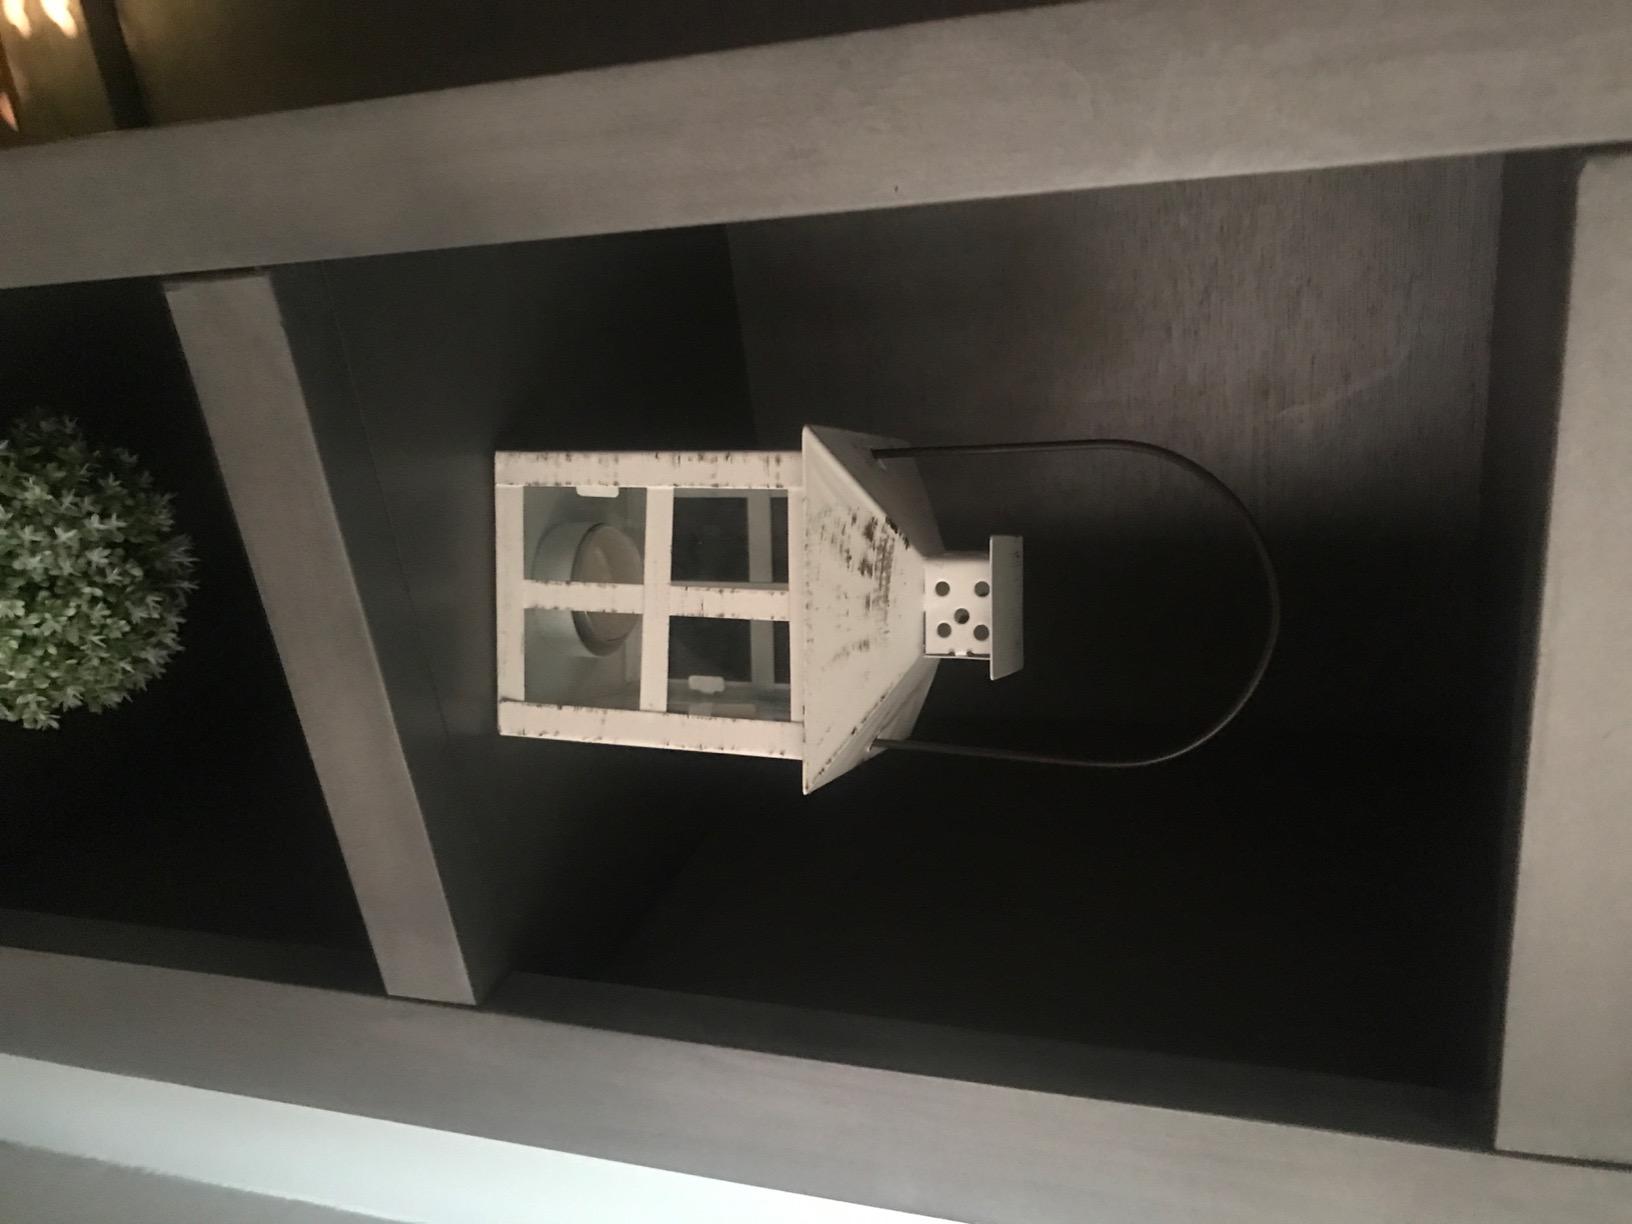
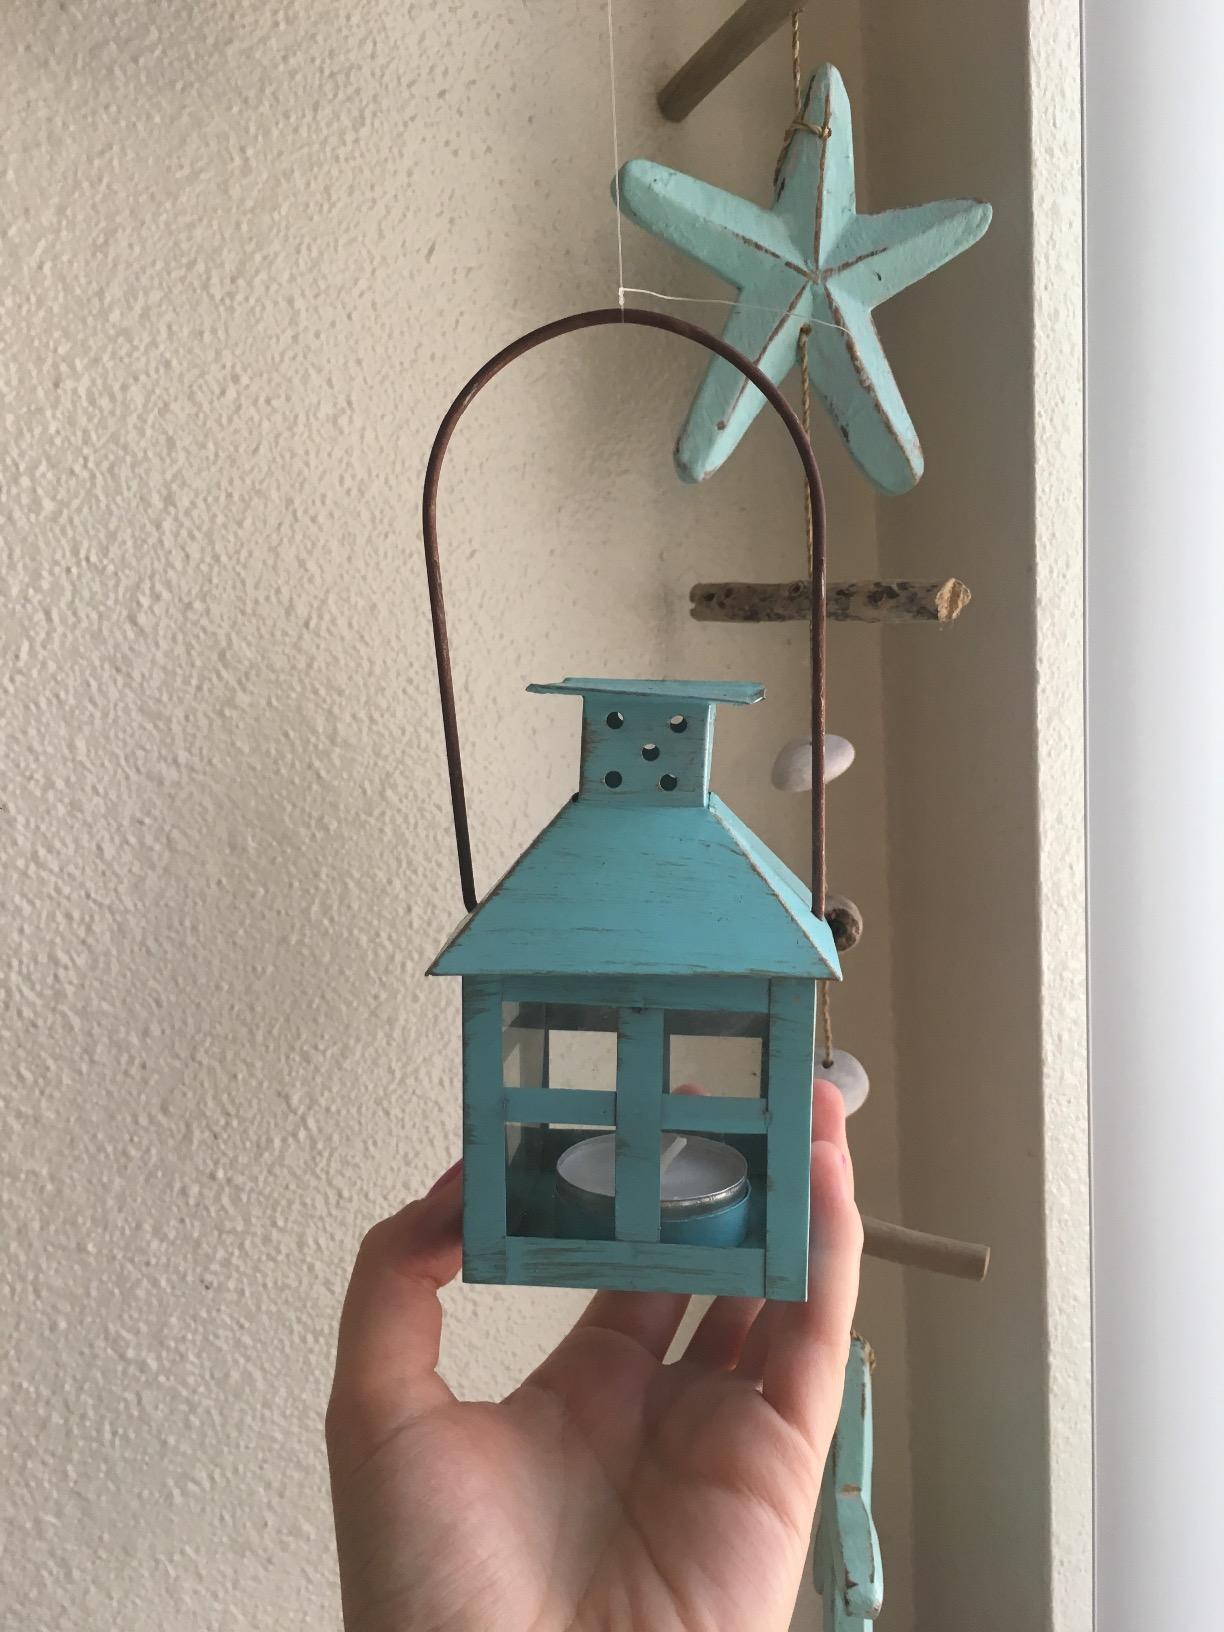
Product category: lantern
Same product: no